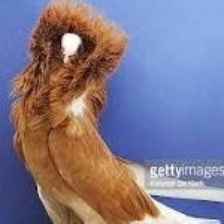
Species: JACOBIN PIGEON
Scientific name: COLUMBA LIVIA